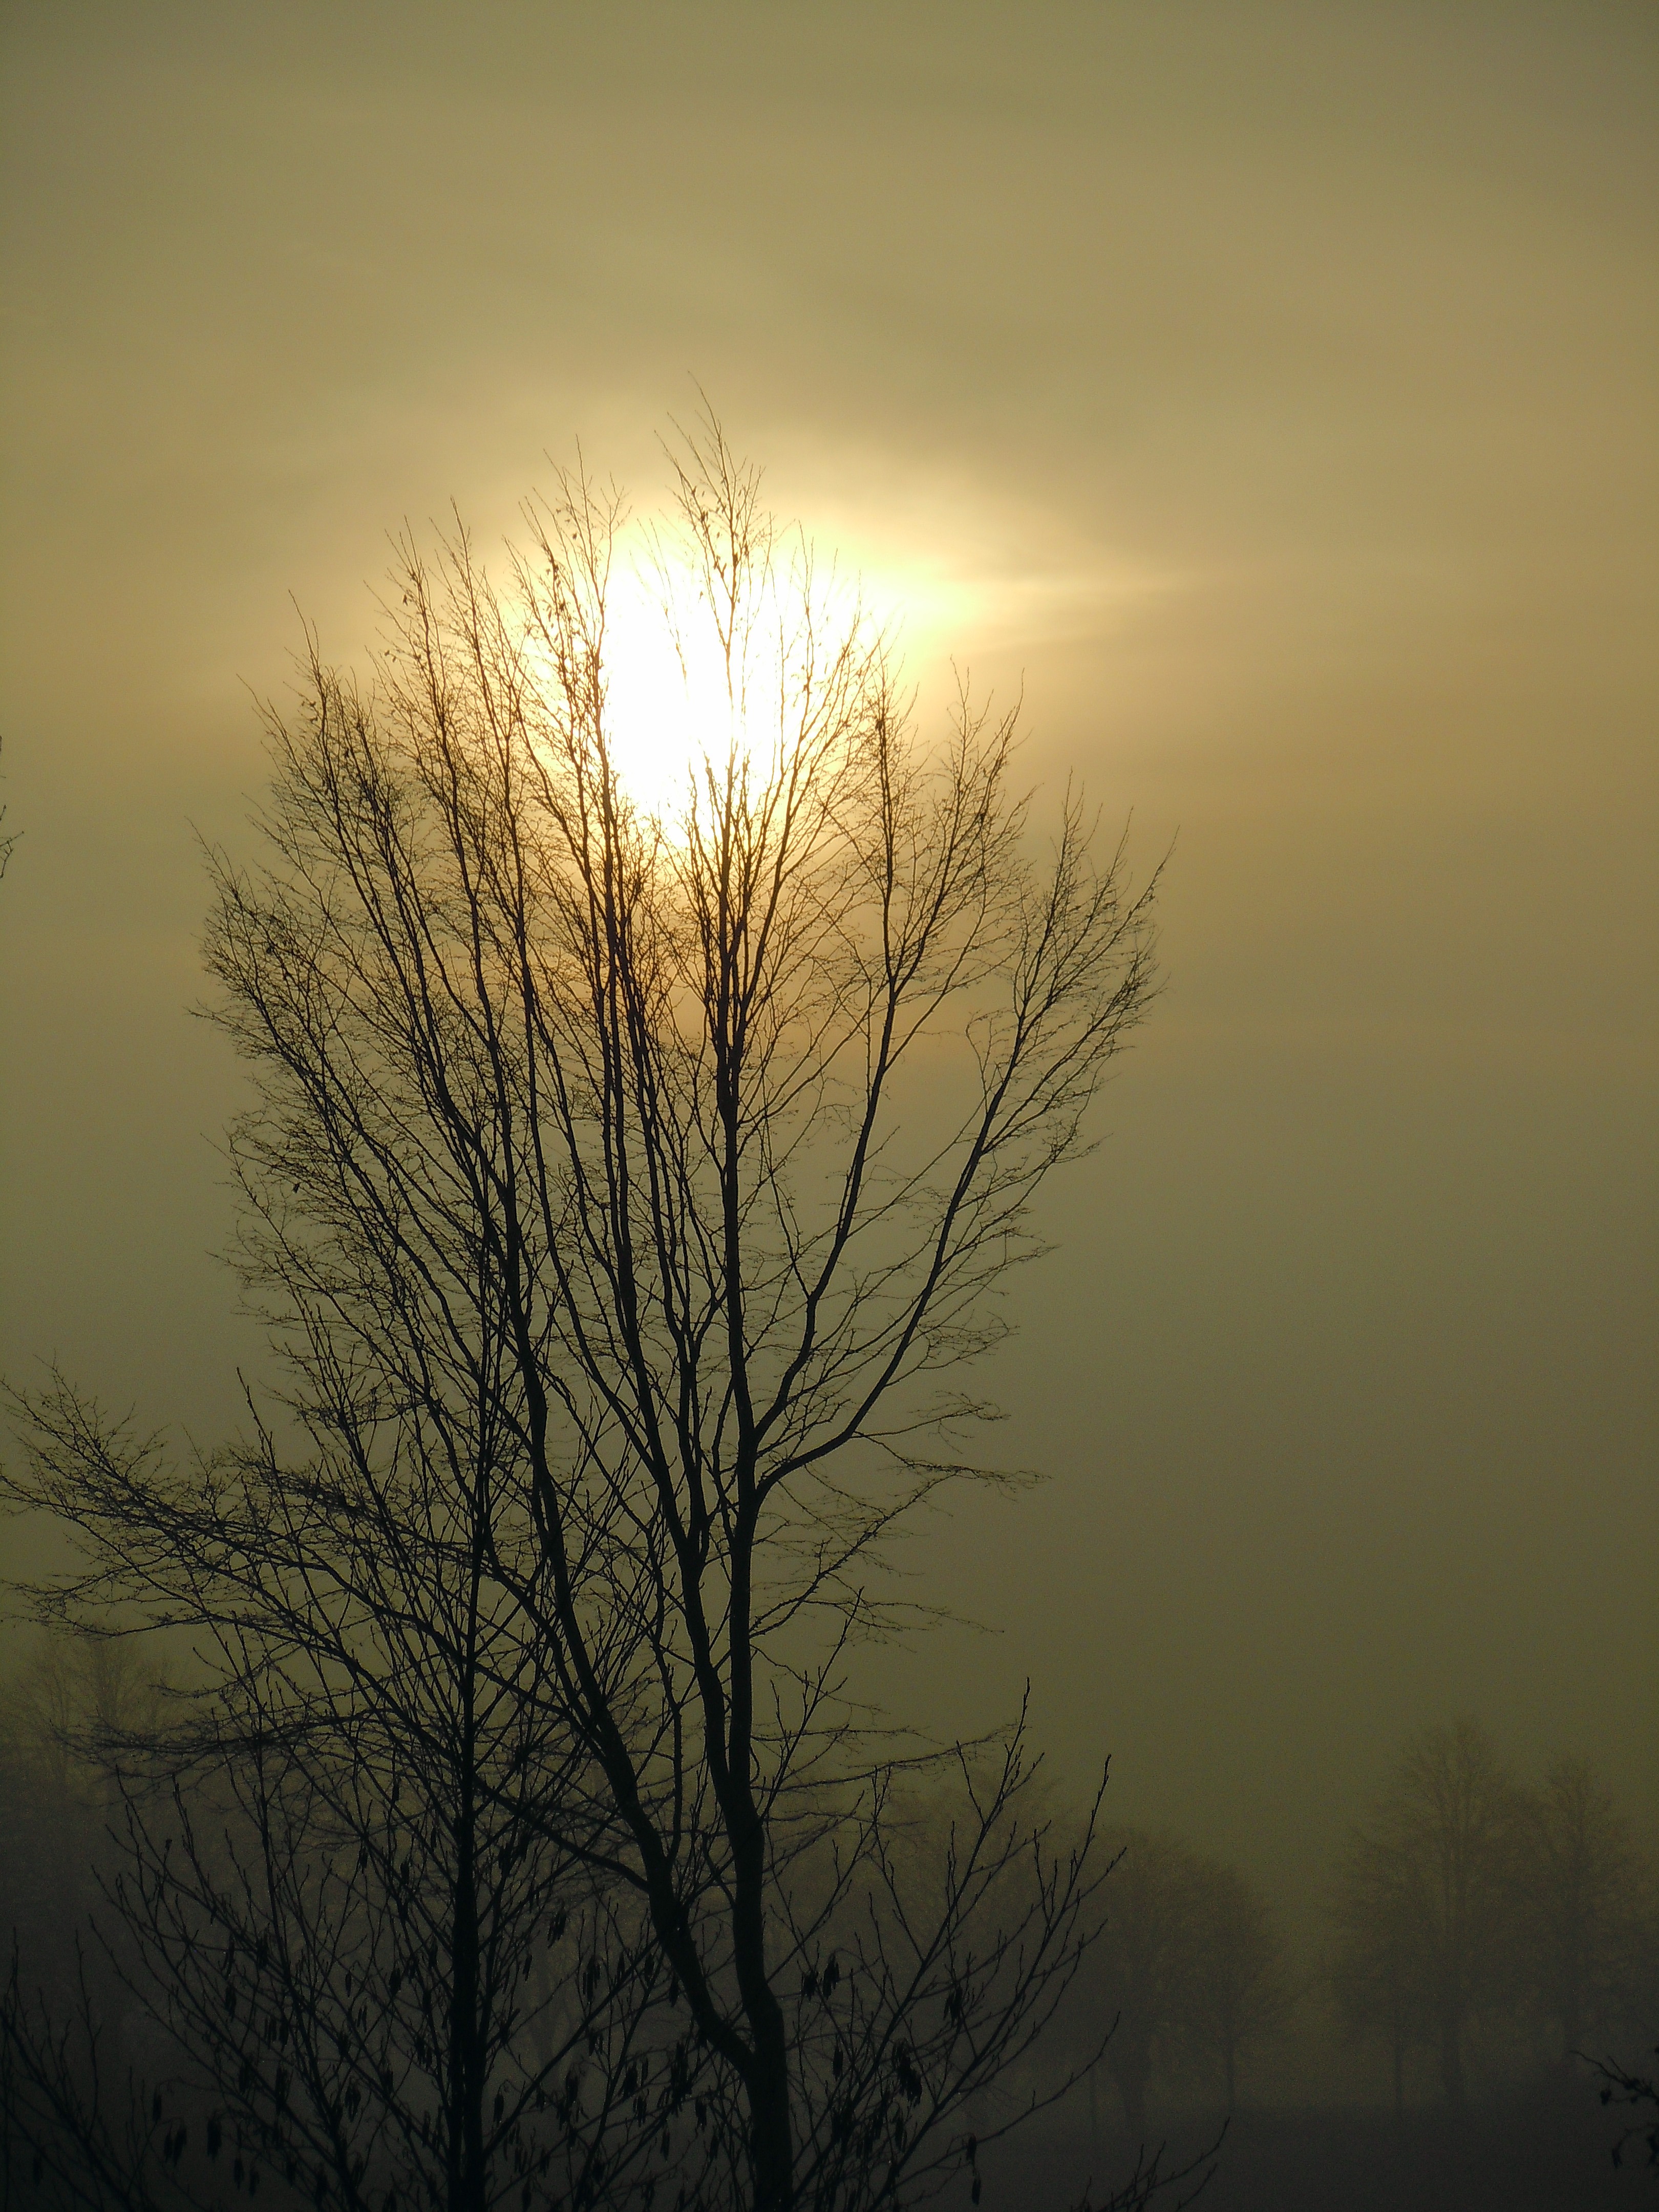
tree, nature, branch, light, cloud, sky, sun, fog, sunrise, sunset, mist, sunlight, morning, dawn, atmosphere, dusk, evening, reflection, weather, haze, darkness, trees, silhouettes, back light, morning mist, astronomical object, atmospheric phenomenon, woody plant